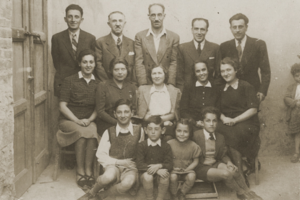
L'histoire des Juifs en Albanie remonte à l’époque romaine. Au cours des siècles, les Juifs s'installent provisoirement en Albanie, sans jamais mettre en place une communauté permanente, si ce n’est à la suite de l'Inquisition espagnole où des communautés stables sont créées en Albanie, alors sous la domination ottomane.
Le sauvetage de Juifs par des musulmans pendant la Shoah émerge comme un fait historique à partir des années 1990. Celui-ci a notamment lieu entre juin 1940 et mai 1943, alors que les puissances de l'Axe — l'Allemagne nazie et l'Italie fasciste — contrôlent directement ou indirectement une partie de l'Afrique du Nord.